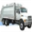
Label: truck